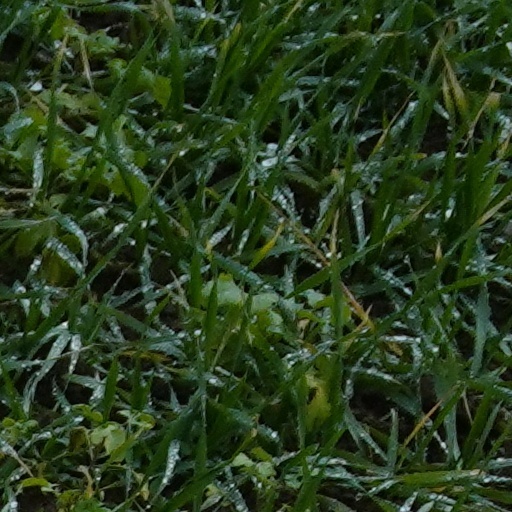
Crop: wheat